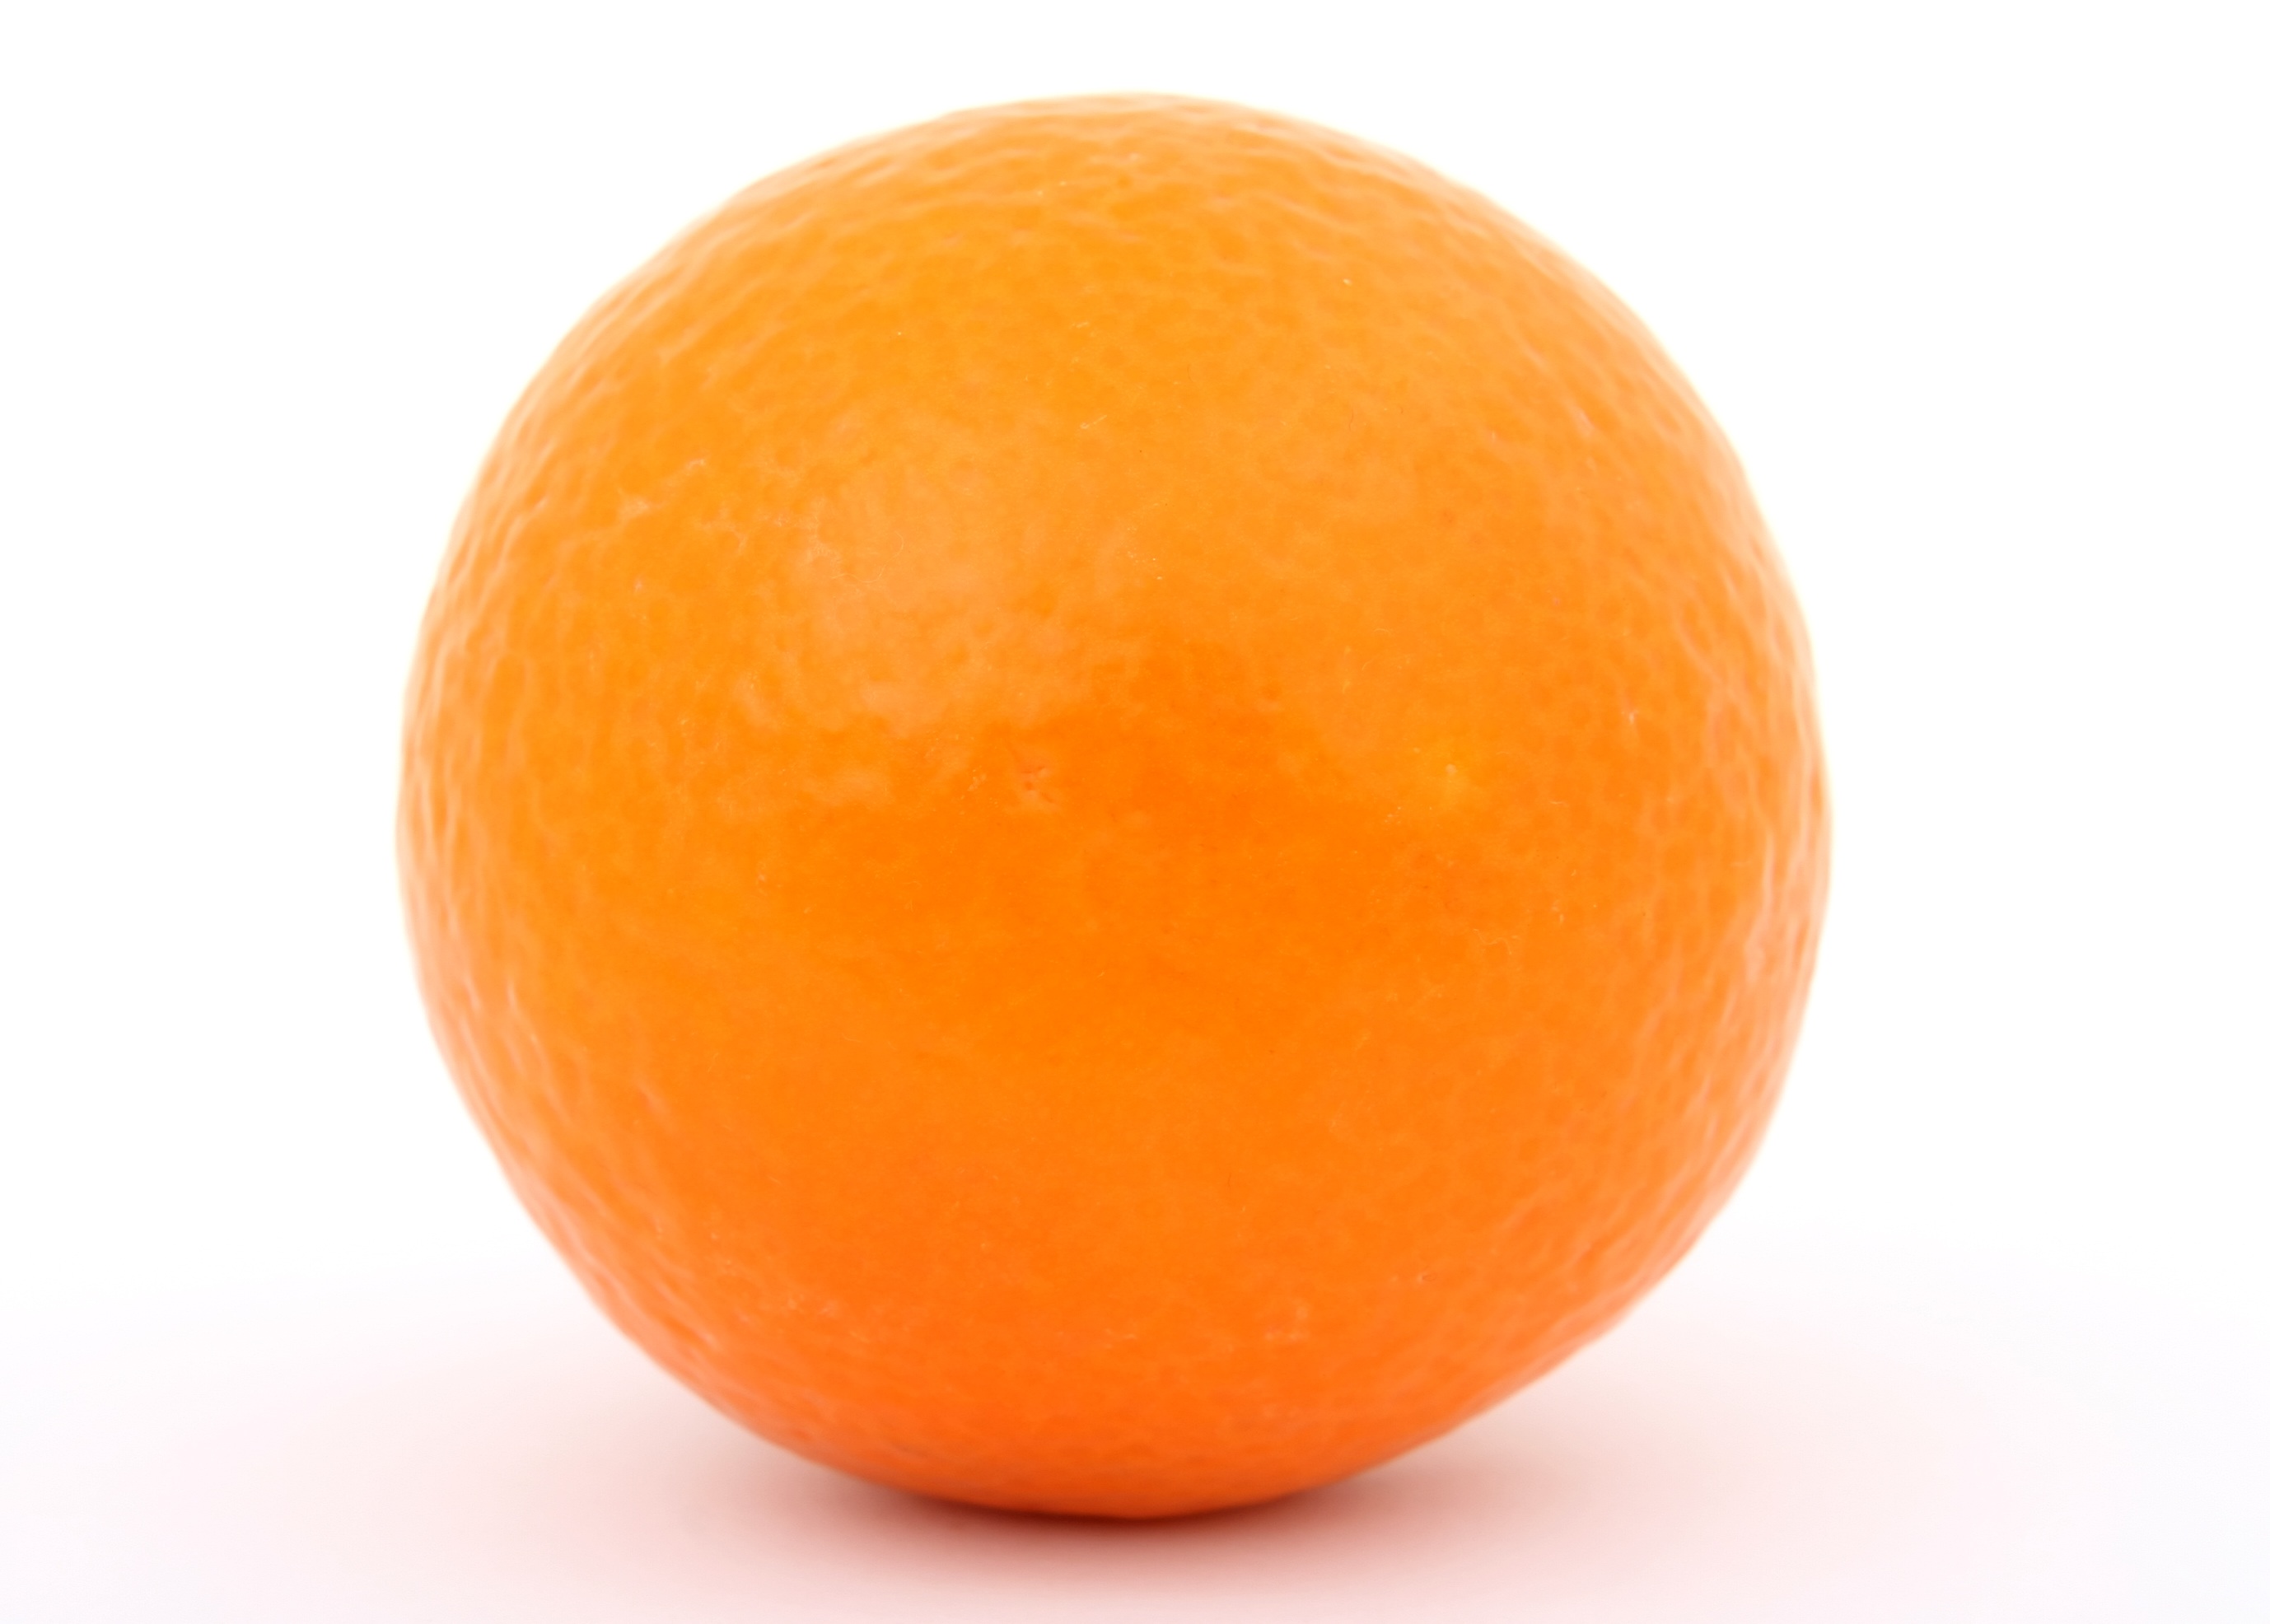
plant, white, fruit, sweet, restaurant, isolated, summer, orange, food, salad, red, cooking, ingredient, produce, tropical, colourful, macro, natural, fresh, colorful, closeup, breakfast, healthy, delicious, health, cookery, fitness, life, close up, peel, background, nutrition, vegetables, bright, seasonal, tasty, tangerine, still, calabaza, clementine, over, good, c, catering, diet, vitamins, bitter, refreshing, citrus, sour, dieting, flowering plant, nutrients, several, bitter orange, mandarin orange, land plant, tangelo, valencia orange, wholesome